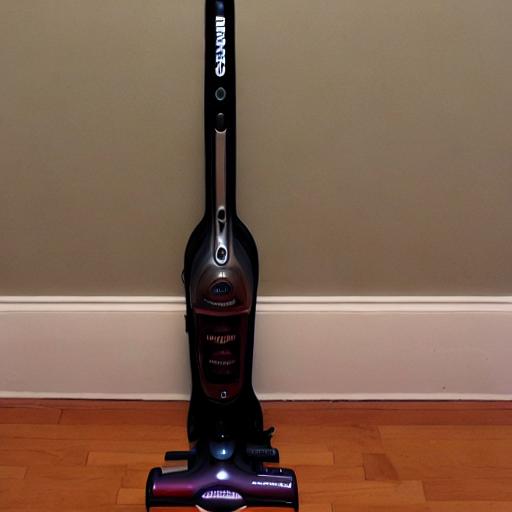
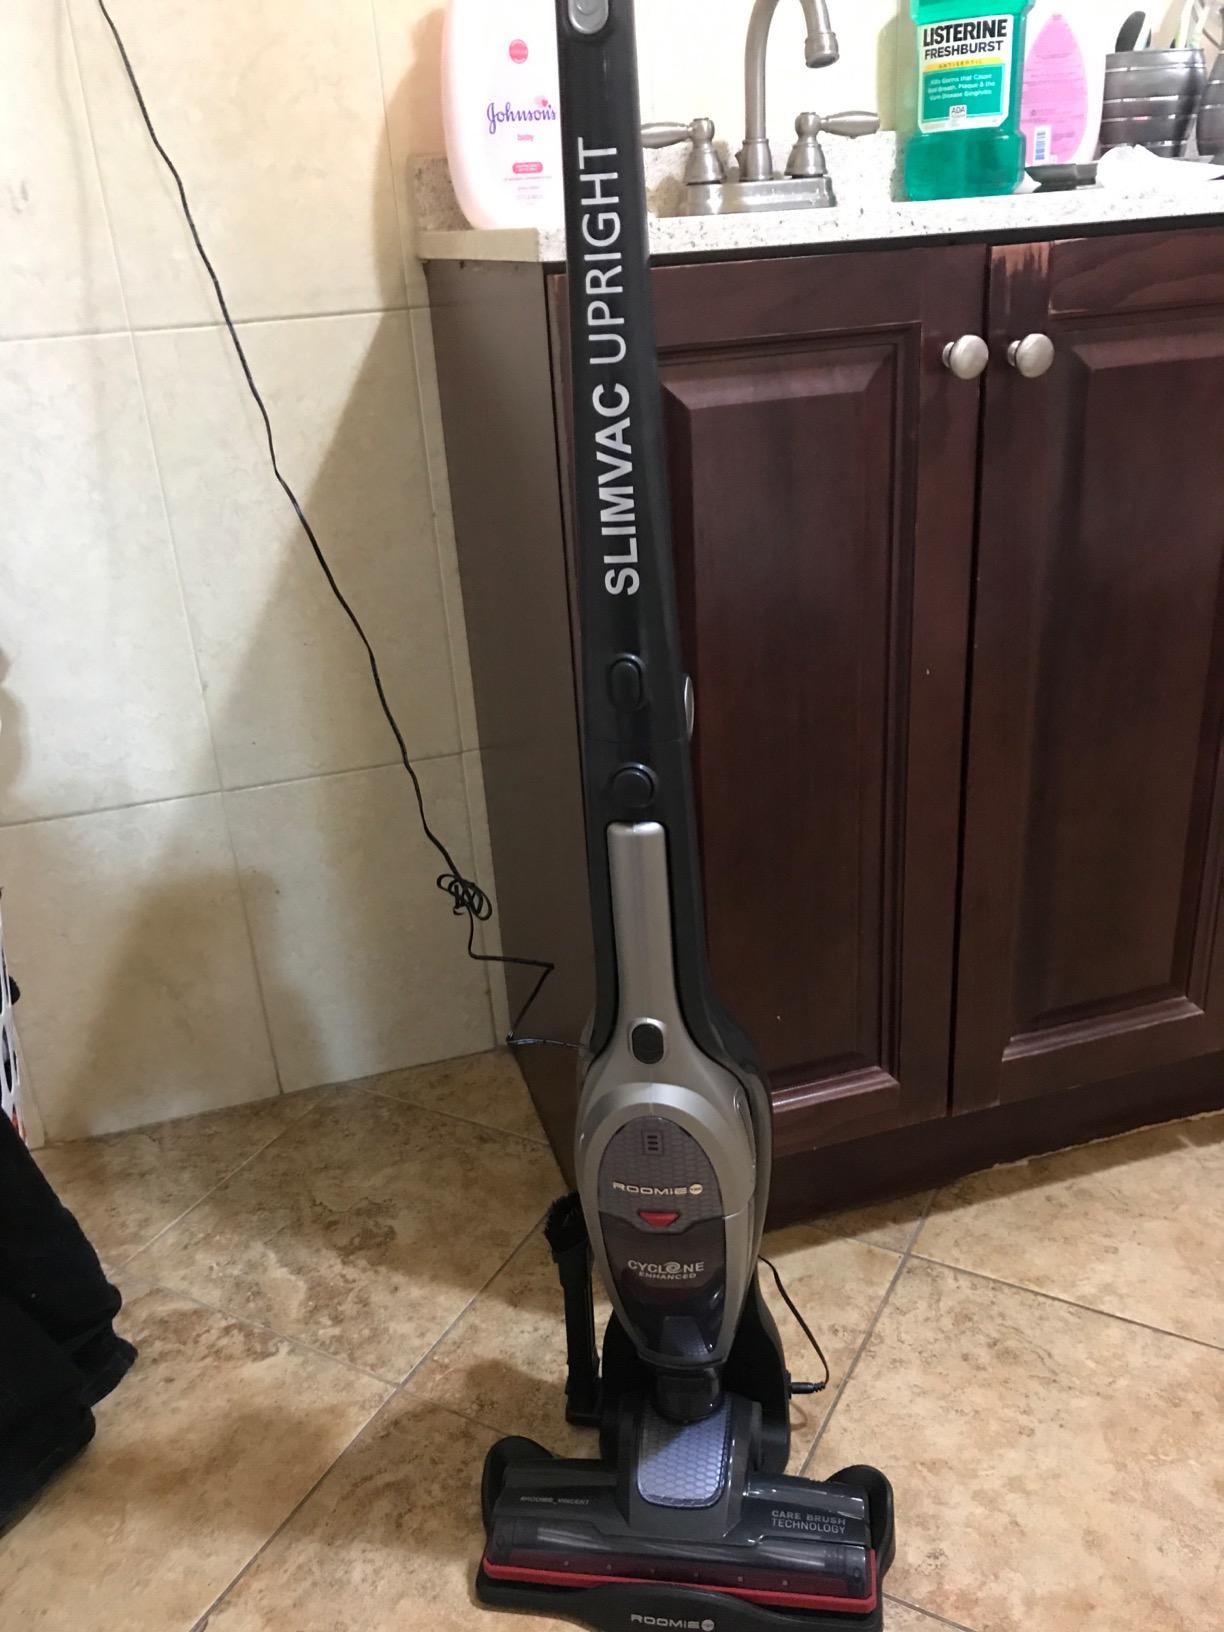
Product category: items_vacuum
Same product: no